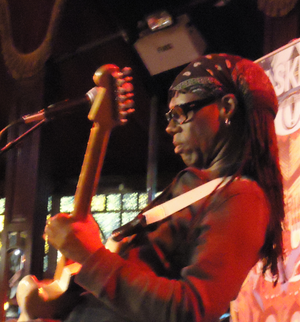
Nile Gregory Rodgers, né le 19 septembre 1952 à New York, est un musicien américain, guitariste, auteur-compositeur et producteur de musique. Son nom est indissociable de son ami bassiste Bernard Edwards. Ils ont été les maîtres du disco/funk à la fin des années 1970 avec leur groupe Chic, livrant également des albums « clés en mains » en tant que compositeurs, musiciens et producteurs à plusieurs artistes, dont Sister Sledge, Sheila ou Diana Ross.